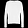
Label: Pullover